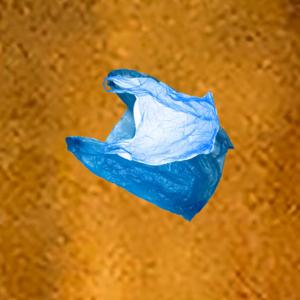
Label: plasticbags